István Nagy (painter)

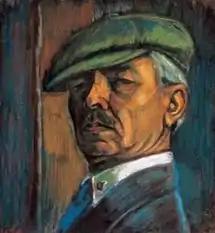
Self-portrait (1926)

István Nagy (28 March 1873 – 13 February 1937) was a Hungarian artist who specialized in landscapes and figure painting.